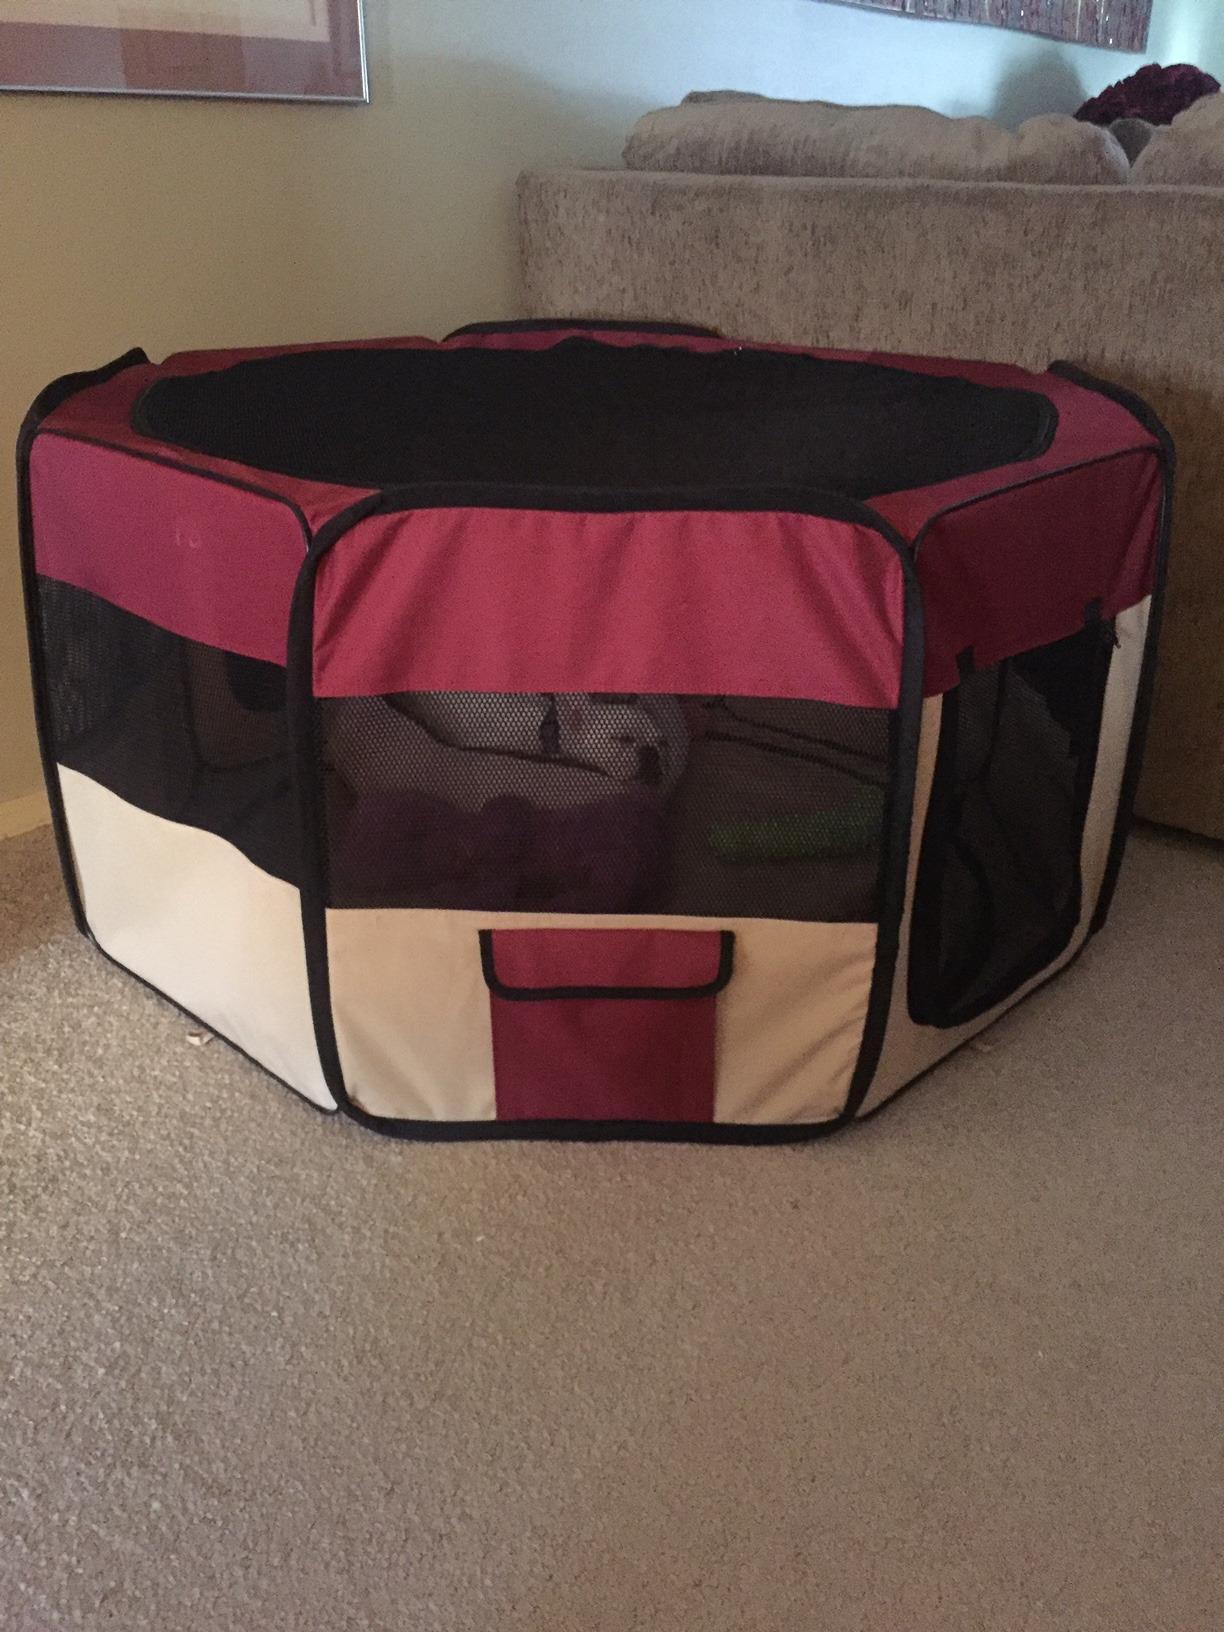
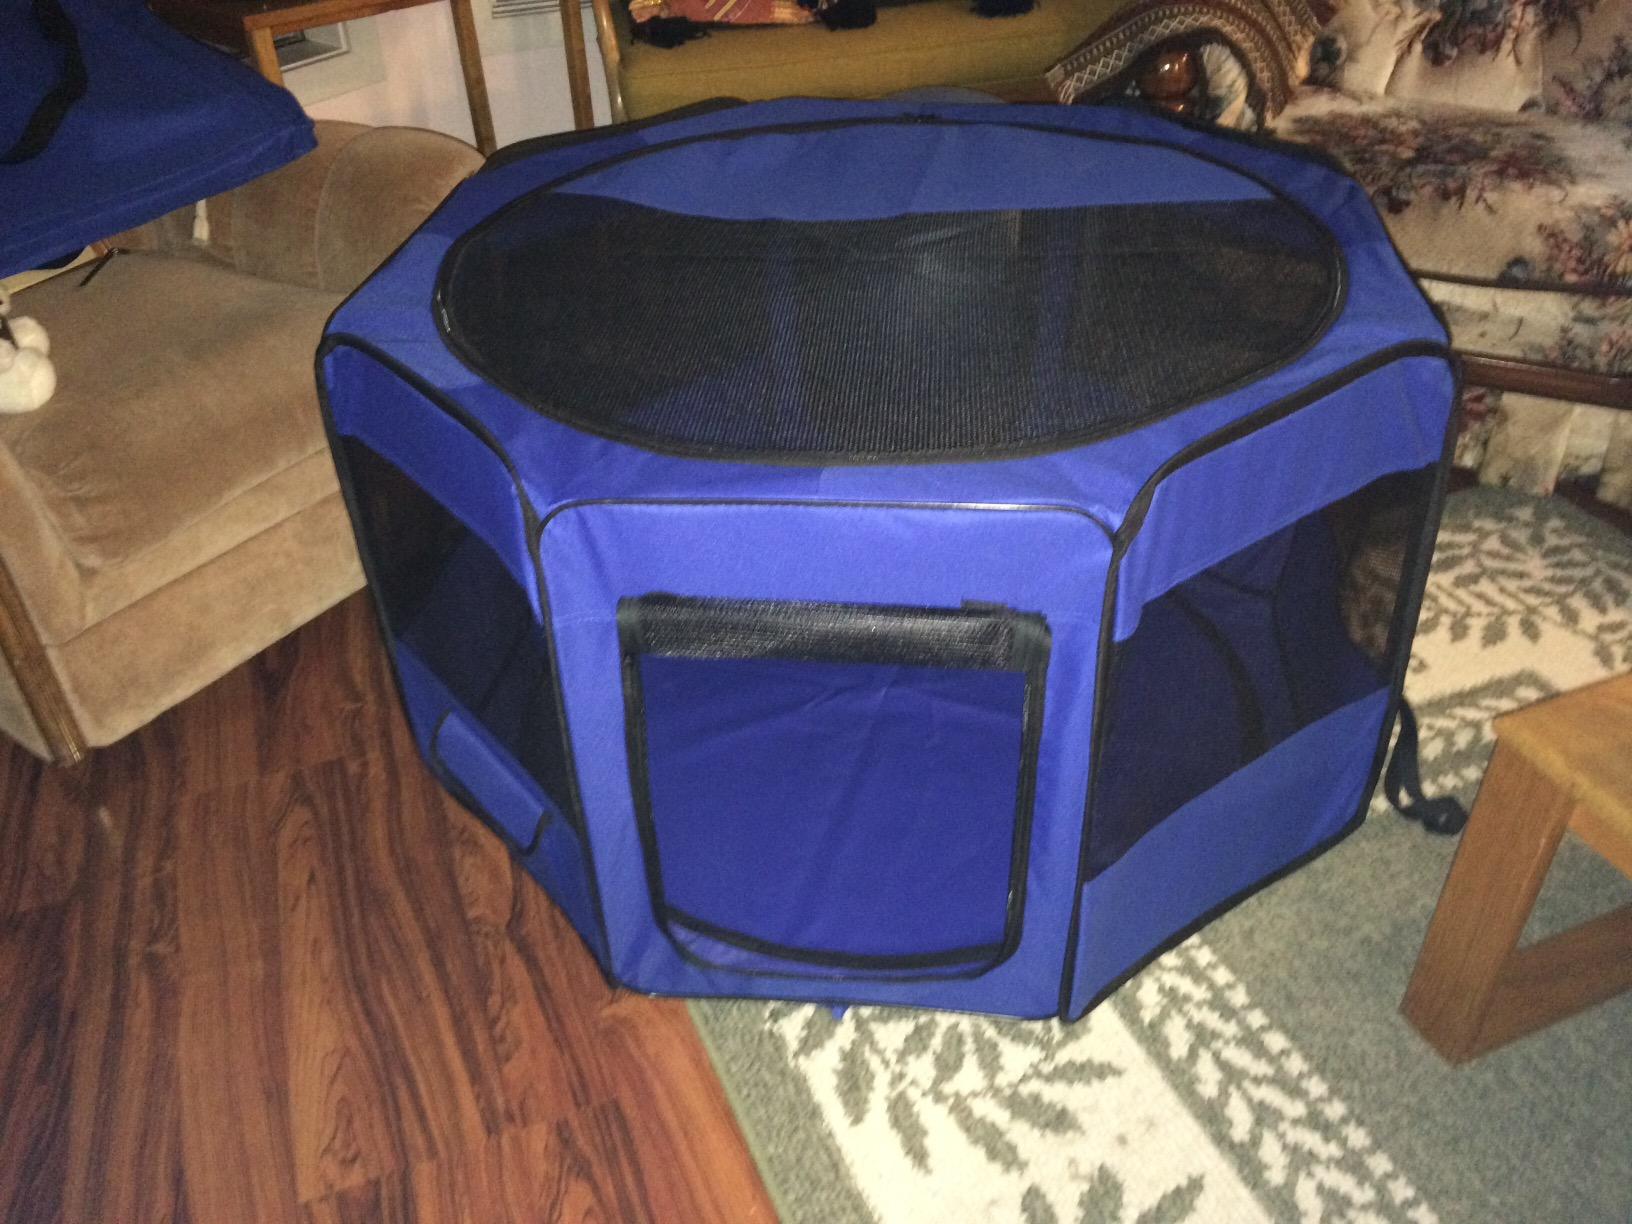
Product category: items_kennel
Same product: no